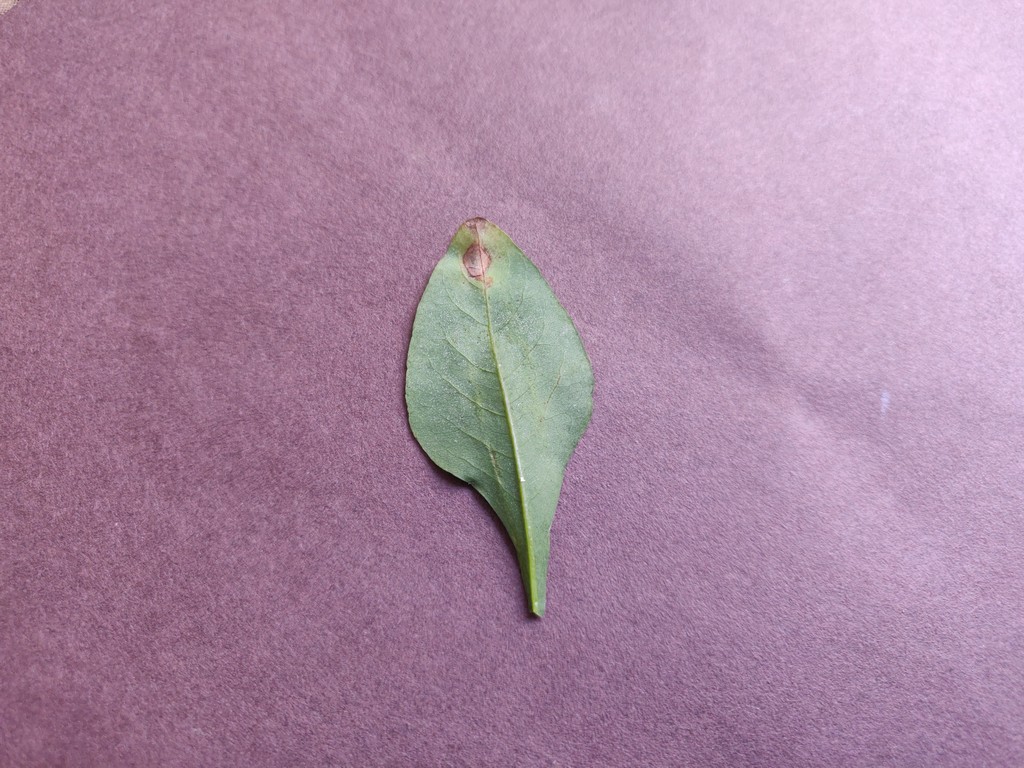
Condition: Unhealthy
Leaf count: single
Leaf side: back